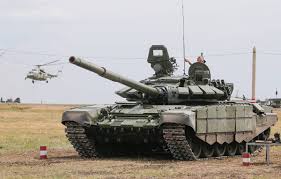
Label: T-72